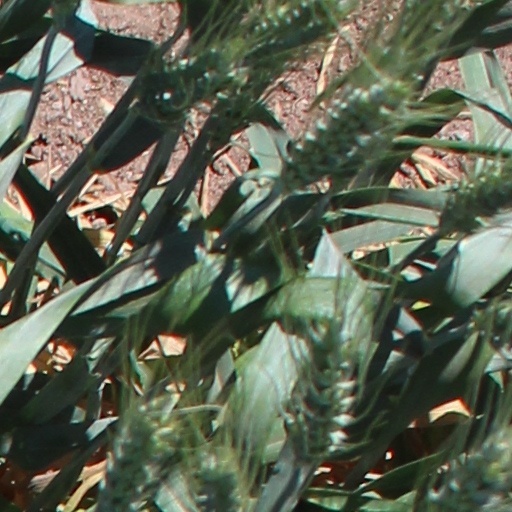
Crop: wheat